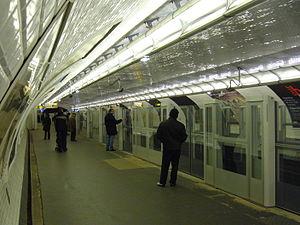
Installation des façades de quai à Bérault sur la ligne 1 du métro de Paris.